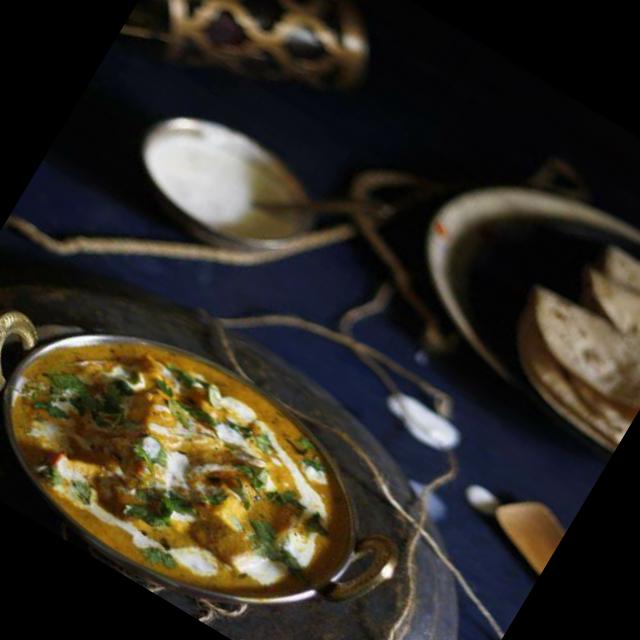
Dish: shahi_paneer